Book of Common Prayer

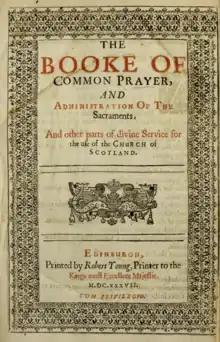
Laud's abortive 1637 Prayer book

In 1557, the Scots Protestant lords had adopted the English Prayer Book of 1552, for reformed worship in Scotland. However, when John Knox returned to Scotland in 1559, he continued to use the "Form of Prayer" he had created for the English exiles in Geneva and, in 1564, this supplanted the "Book of Common Prayer" under the title of the "Book of Common Order".